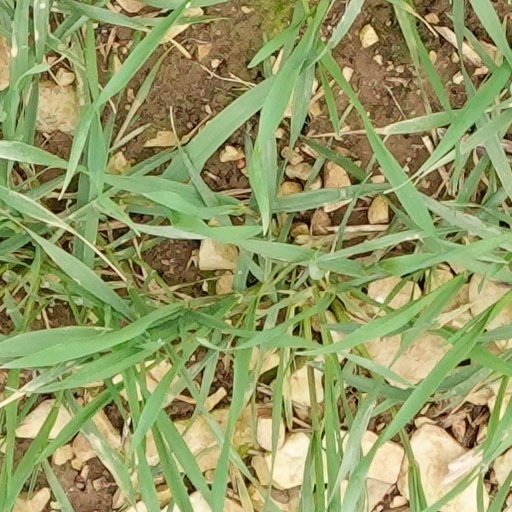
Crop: wheat